Bee-eater

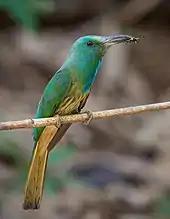
The blue-bearded bee-eater is associated with forests, where it forages in edge habitats

The bee-eaters have an Old World distribution, occurring from Europe to Australia. The centre of diversity of the family is Africa, although a number of species also occur in Asia. Single species occur in each of Europe, (the European bee-eater), Australia (the rainbow bee-eater) and Madagascar (the olive bee-eater, also found on mainland Africa). Of the three genera, "Merops", which has the majority of the species, occurs across the entirety of the family's distribution. "Nyctyornis" is restricted to Asia, ranging from India and southern China to the Indonesian islands of Sumatra and Borneo. The genus "Meropogon" has a single species restricted to Sulawesi in Indonesia.